Giulia Farnese

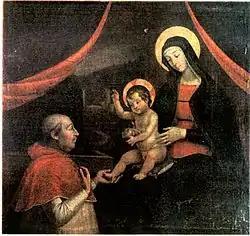
"Pope Alexander VI kneeling in front of the Madonna", said to be a likeness of Giulia Farnese..

On 21 May 1489, Giulia married Orsino Orsini in Rome (the signing of the marriage contract had taken place the previous day). Her dowry for the match was 3,000 gold florins (around 500,000 USD). Orsini, who was described as being squint-eyed and devoid of any meaningful self-confidence, was the son of Adriana de Milà, a third cousin of Cardinal Rodrigo Borgia, who was then Vice-Chancellor of the Church. According to Maria Bellonci, it is uncertain when Rodrigo Borgia (Pope Alexander VI) fell in love with Giulia and decided to make her his mistress. What is known is that Adriana de Mila eventually gave her approval to Rodrigo Borgia and Giulia Farnese's relationship in order to win a higher status for her son within the Vatican. By November 1493, Giulia was living with Adriana de Mila and the Pope's daughter Lucrezia Borgia, who she became a friend of, in a recently built palace next to the Vatican from where the Pope could easily make his clandestine visits. The affair was widely rumored among gossips of the time, and Giulia was referred to as "the Pope's whore" or sarcastically as "the bride of Christ". However, writers like Michael de la Bedoyere dispute her alleged status as mistress.